Nunozaki Station

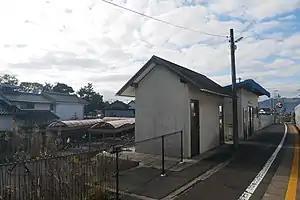
Nunozaki Station, 2019

Nunozaki Station is served by the Kita-Matsue Line, and is located 14.5 kilometers from the terminus of the line at . Express and local services stop at this station.